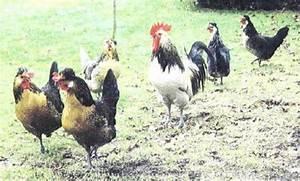
chicken